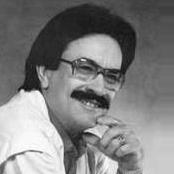
Age: 57